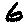
Label: 6